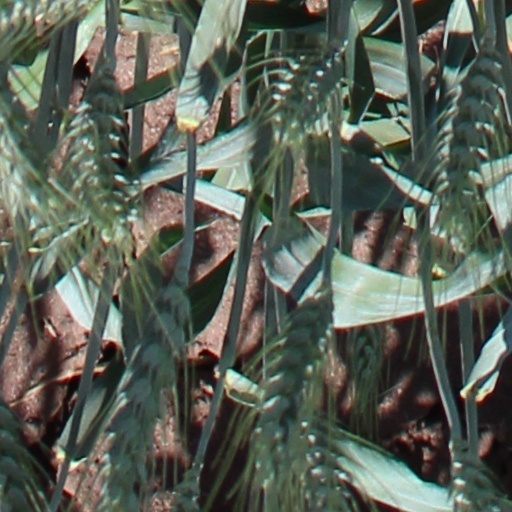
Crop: wheat